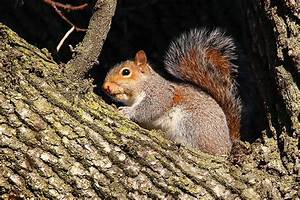
Label: scoiattolo